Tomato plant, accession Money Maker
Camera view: bottom (45 deg); turntable rotation: 300 degrees
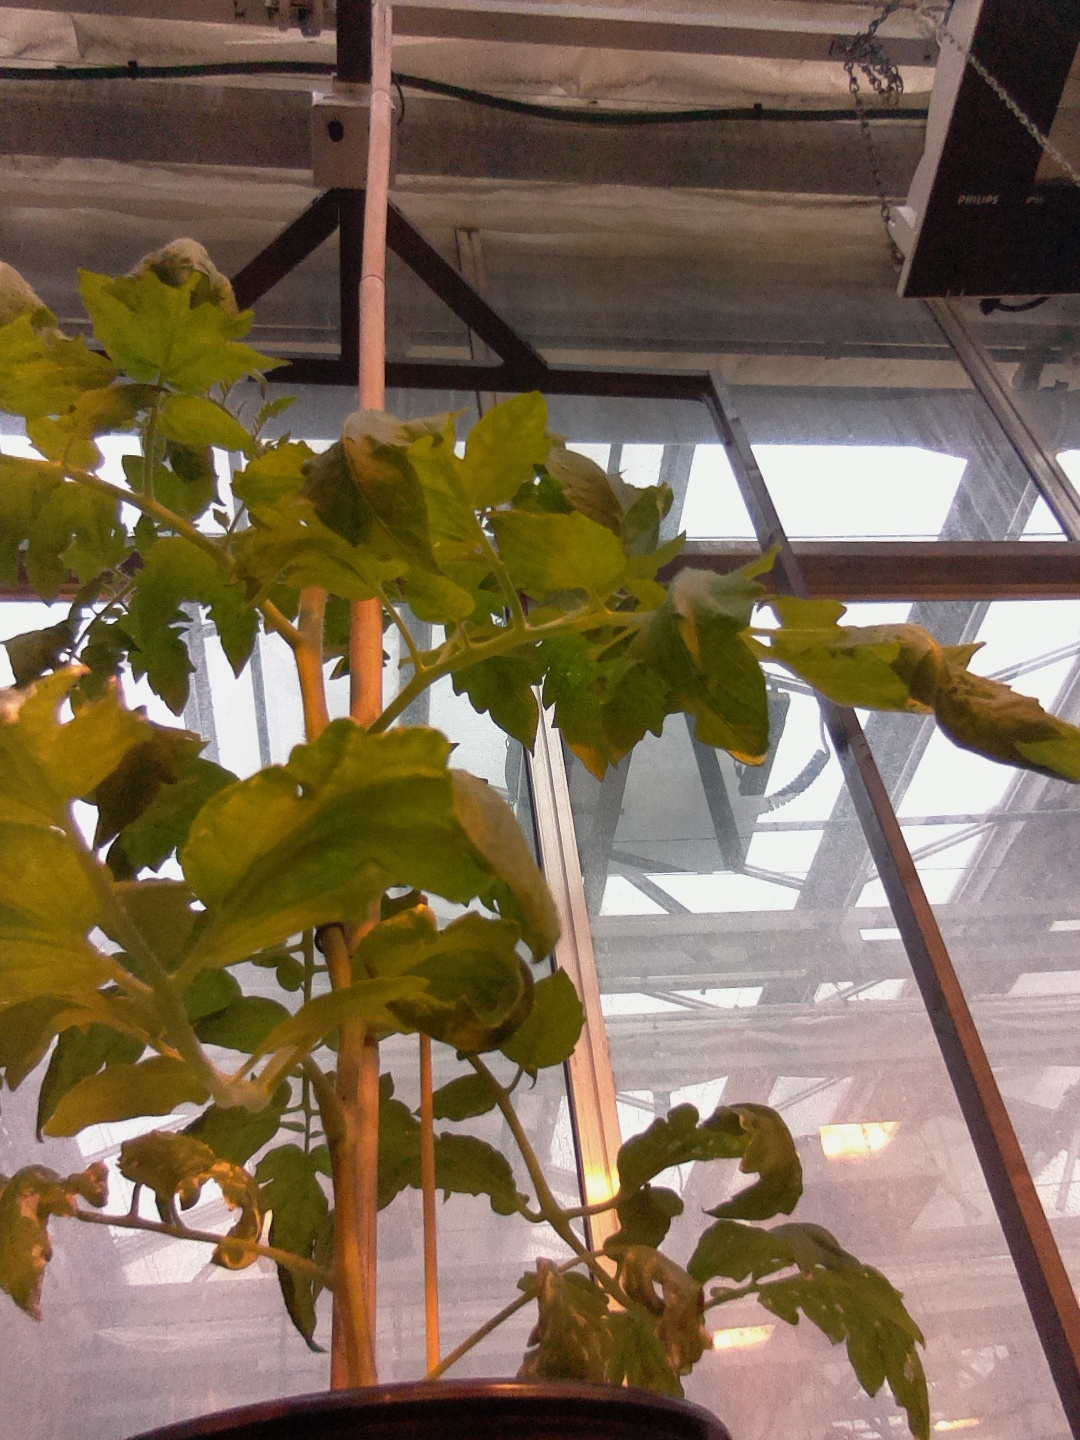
BBCH growth stage 52: 2 inflorescences visible